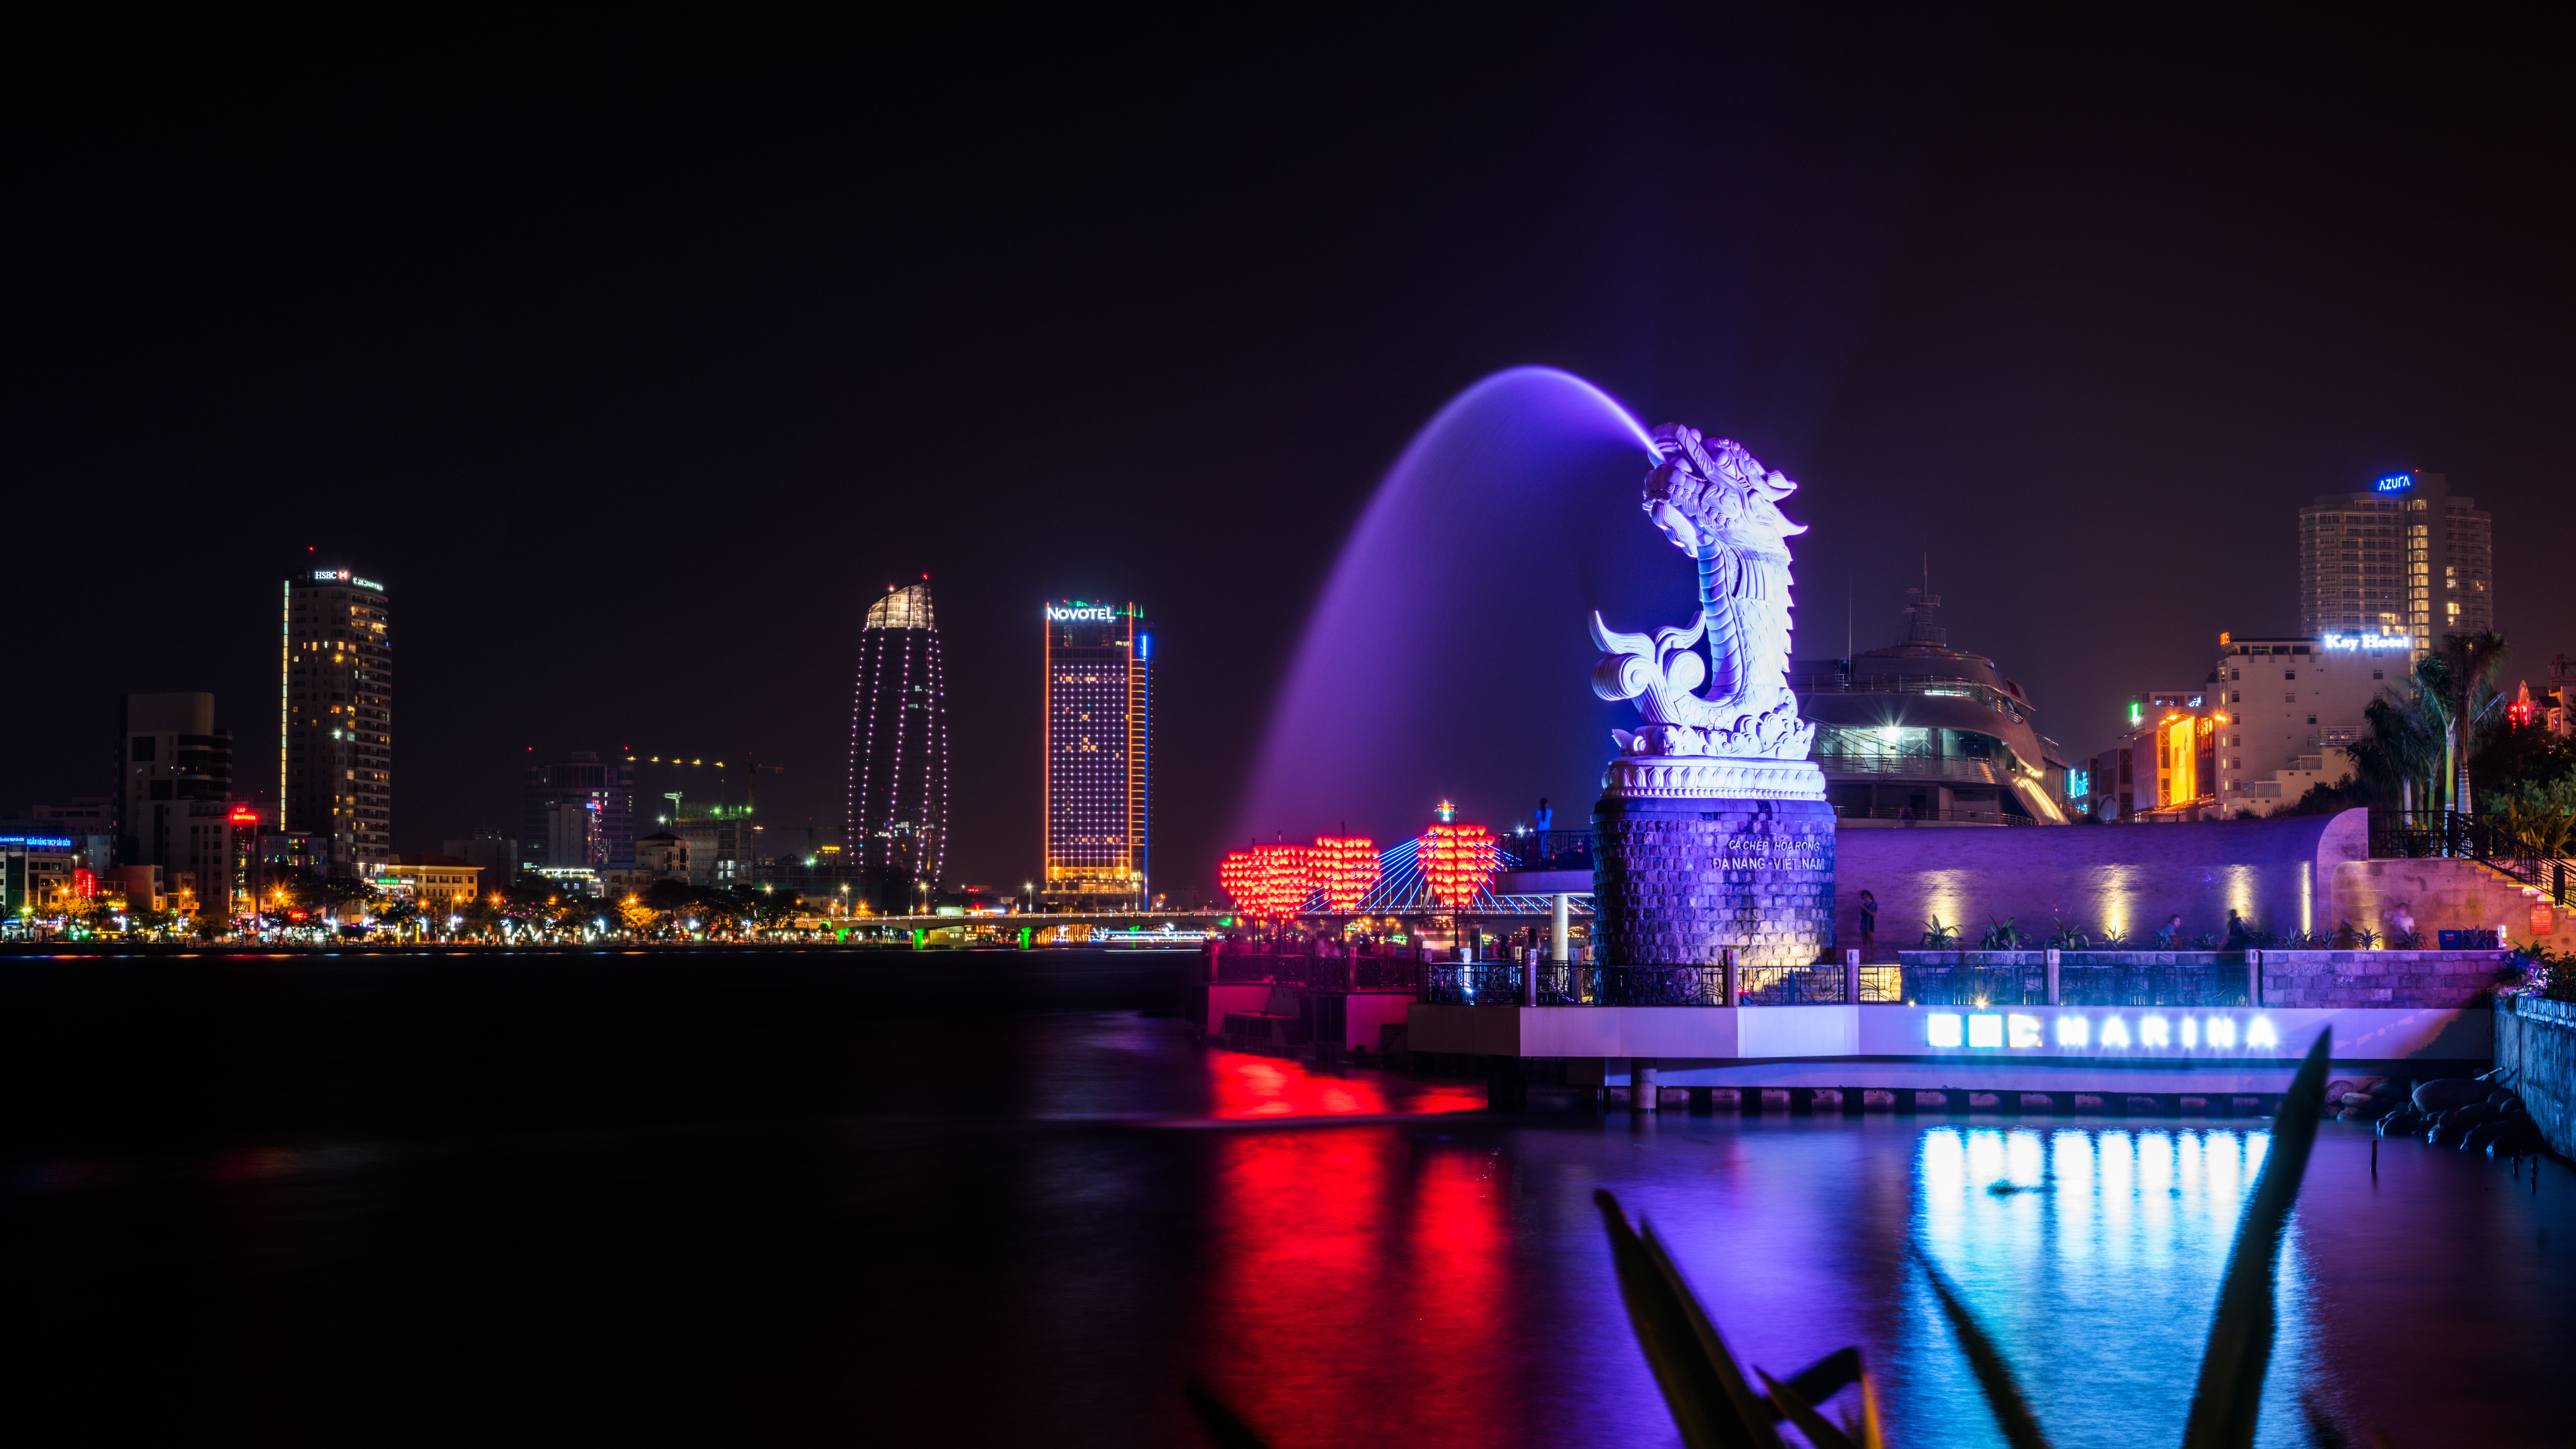
water, light, skyline, night, city, cityscape, dusk, evening, reflection, landmark, metropolis, human settlement, atmosphere of earth